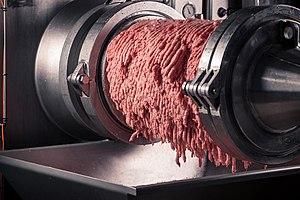
La viande séparée mécaniquement ou VSM est un produit des unités de préparation de viande dont la vente sous le nom de « viande » est interdite en Europe. Elle a une qualité très inférieure à la viande sur le plan protéinique et nutritif. C'est une pâte obtenue, selon la réglementation, par « l’enlèvement de la viande des os couverts de chair, après le désossage des carcasses de volailles, à l’aide de moyens mécaniques entraînant la destruction de la structure fibreuse des muscles » : les carcasses de volailles sont placées dans un appareil à haute pression pour obtenir « une viande très fine » qui ferait penser à de la filasse de guimauve.